Durand Line

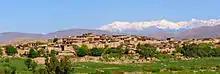
Borki, a village at the border, with Mount Sikaram's peak in the background, the highest peak of the White Mountains

The border is south of the Hindu Kush, while its eastern end by China is in the Karakoram range. These are regions of extreme high elevation, hence much of the Durand Line is bounded by mountains. The Spīn Ghar ("White Mountains") range is roughly in the middle of the Line. The western part of the Line meanwhile is lower and sparse, consisting of the Registan Desert.